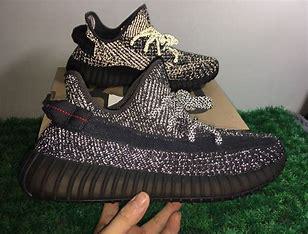
Brand: Adidas
Model: Yeezy Boost 350